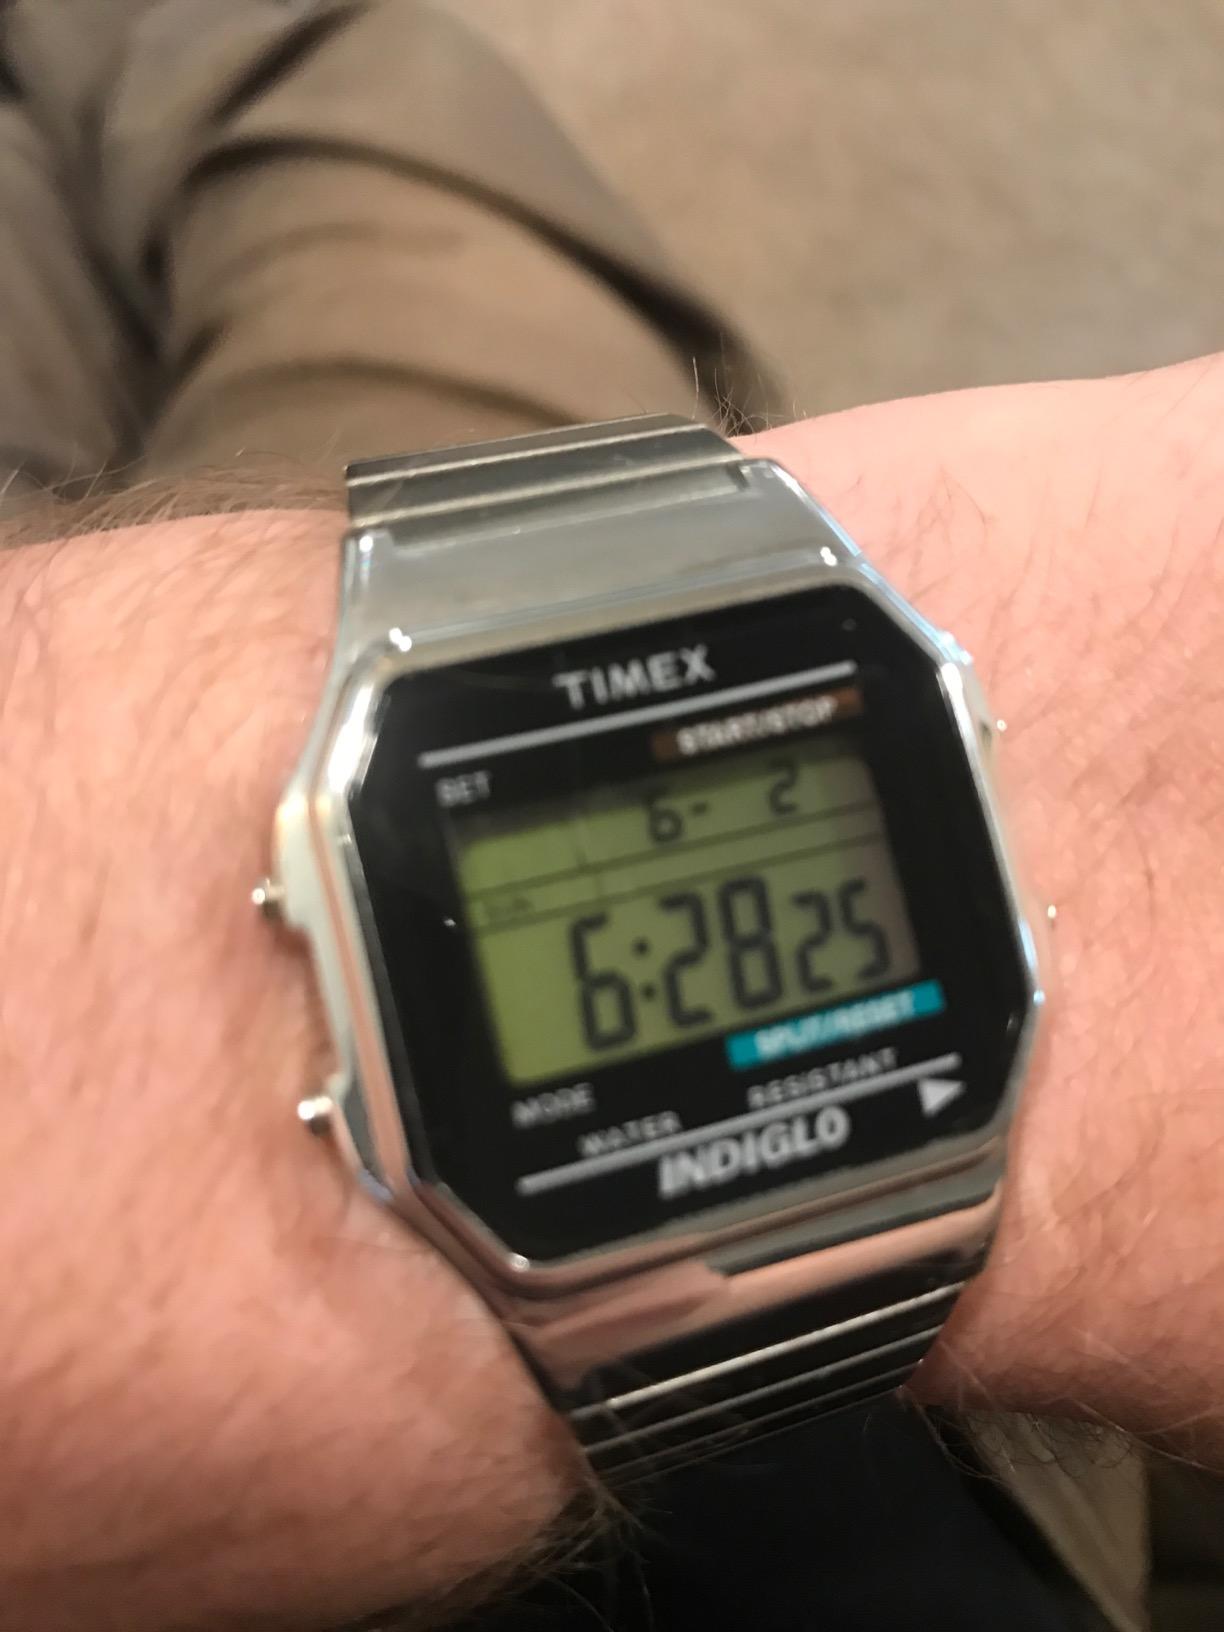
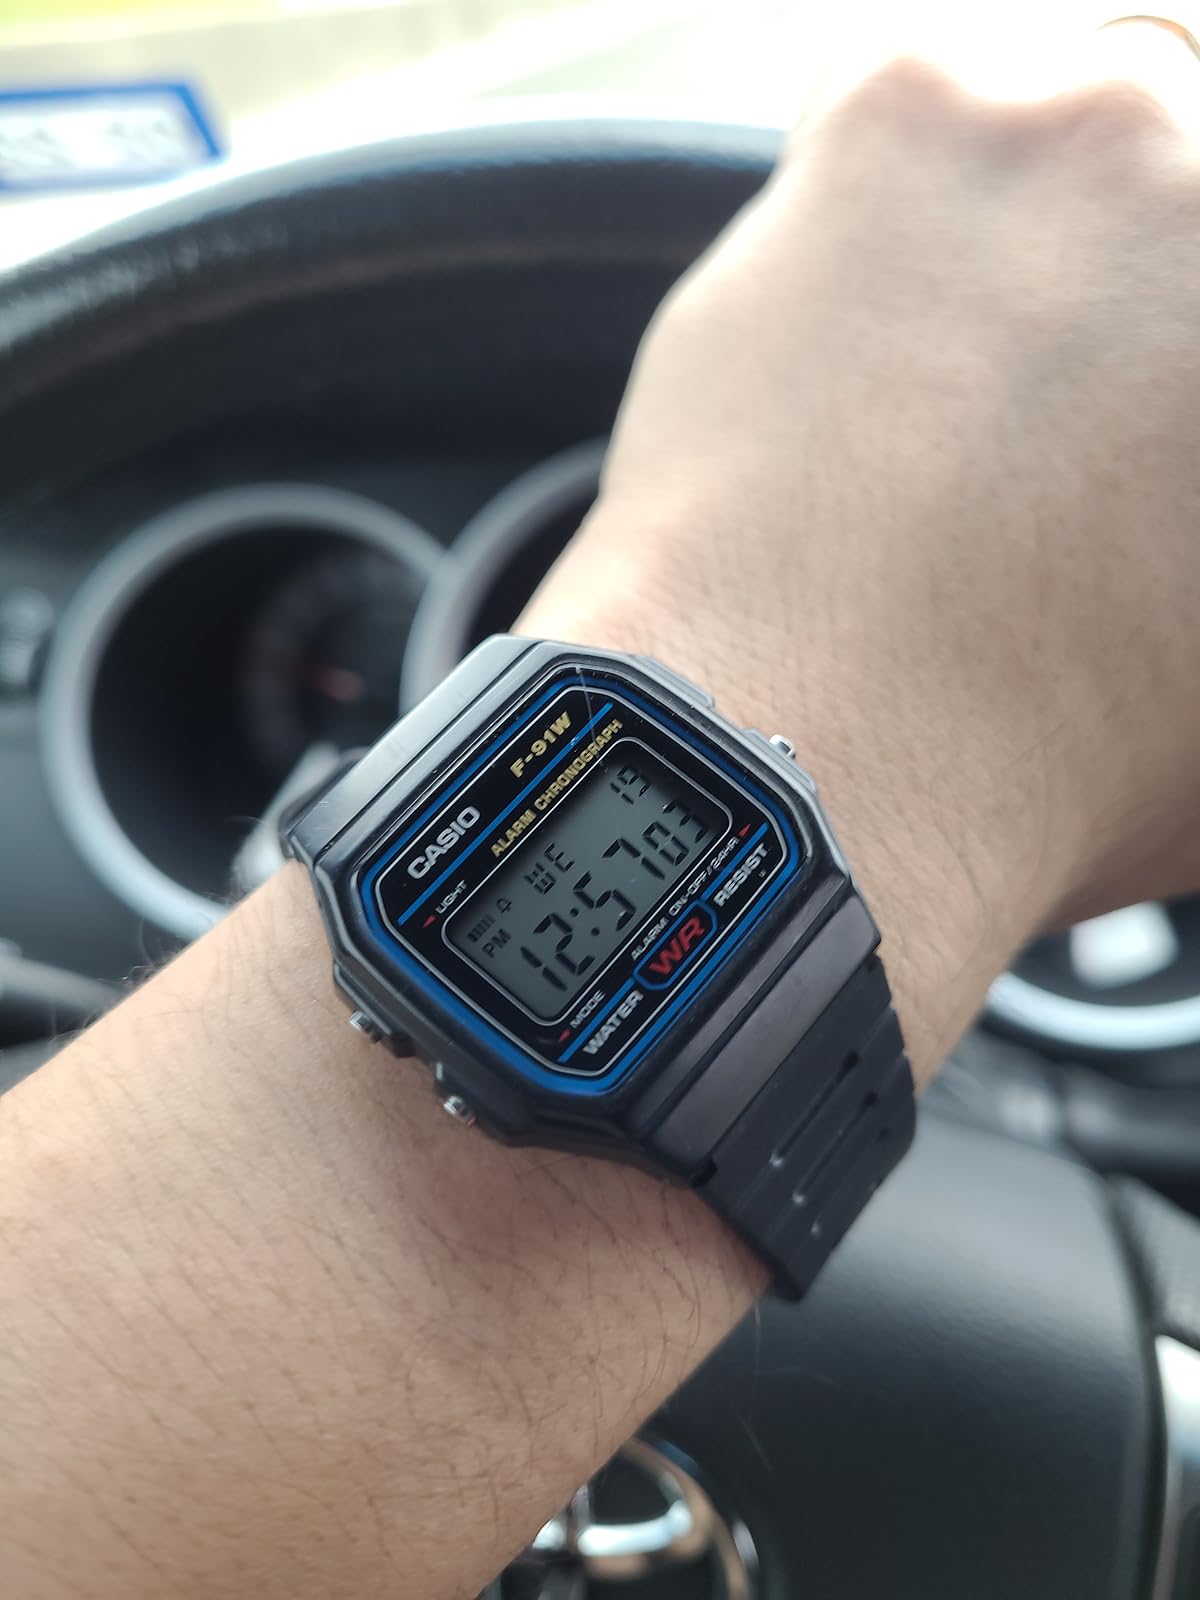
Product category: accessories_watch
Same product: no